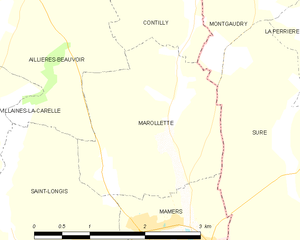
Carte des communes françaises